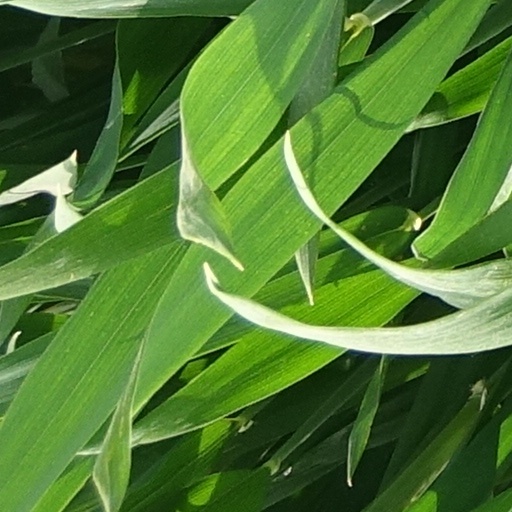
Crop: wheat